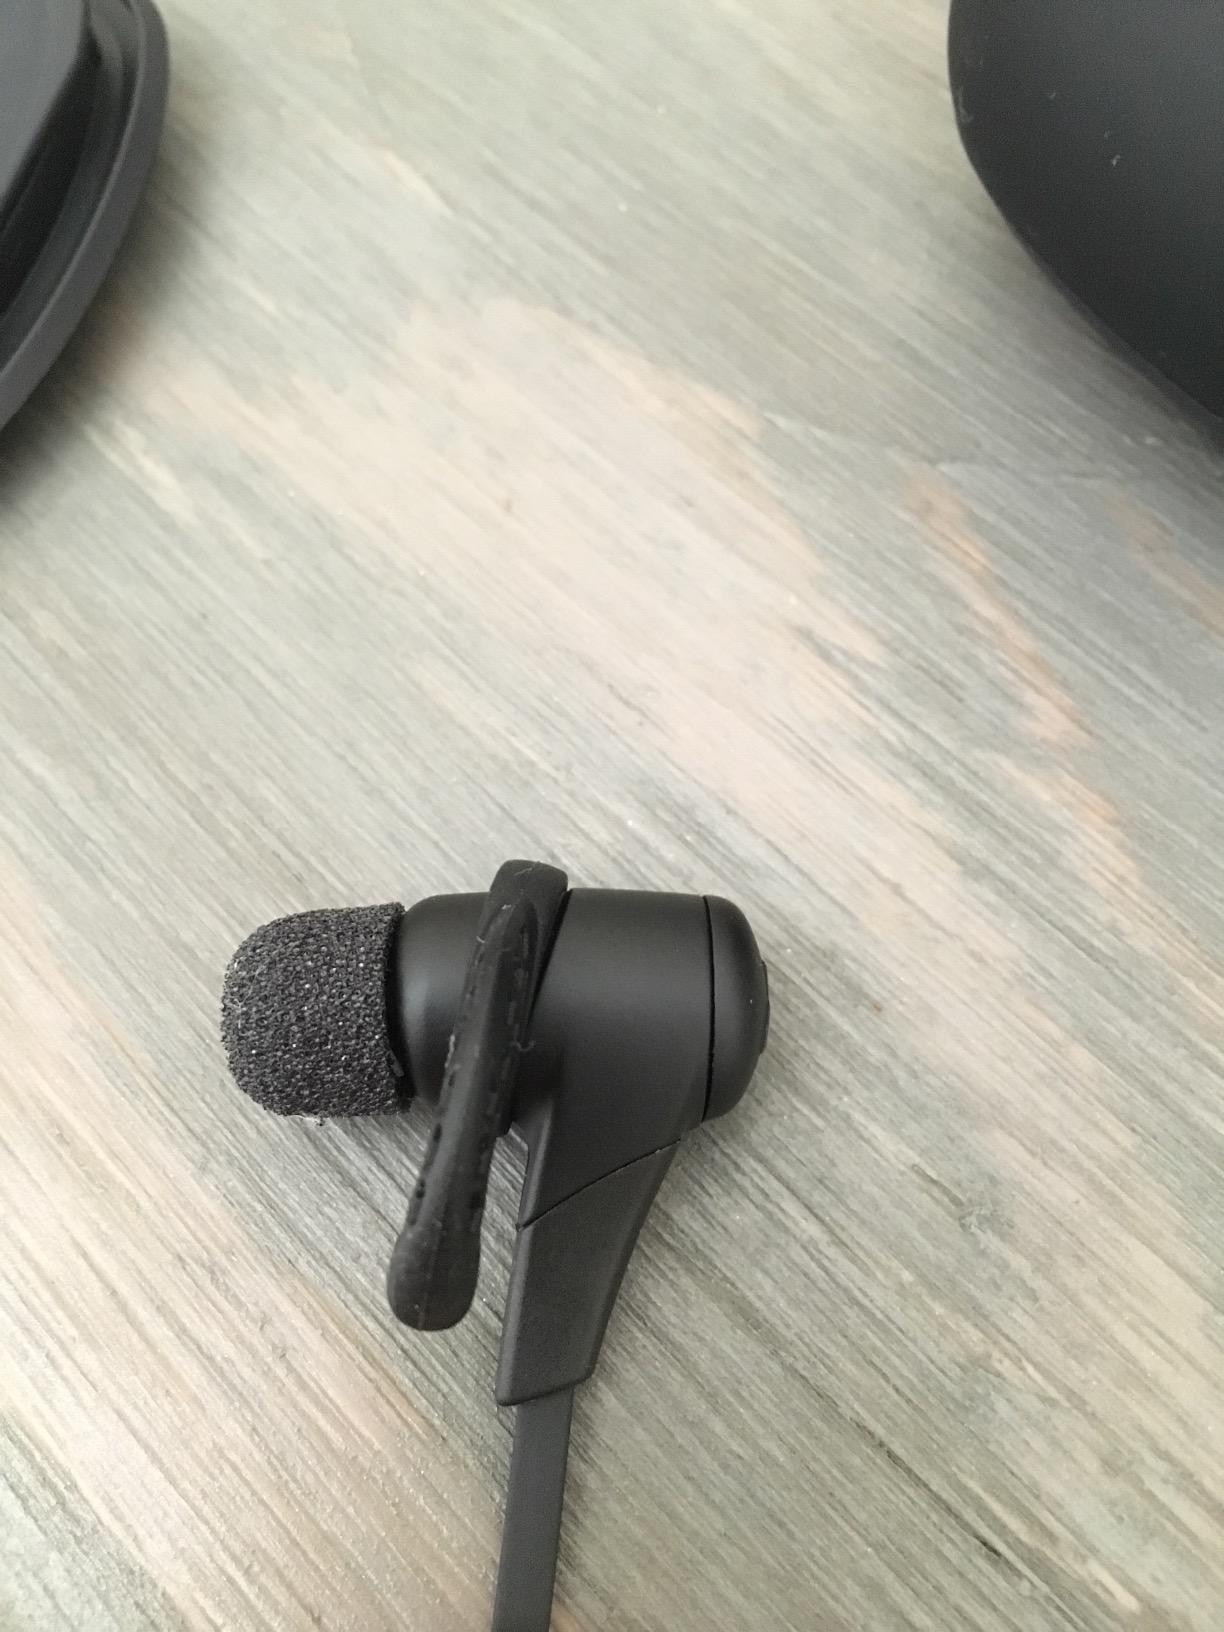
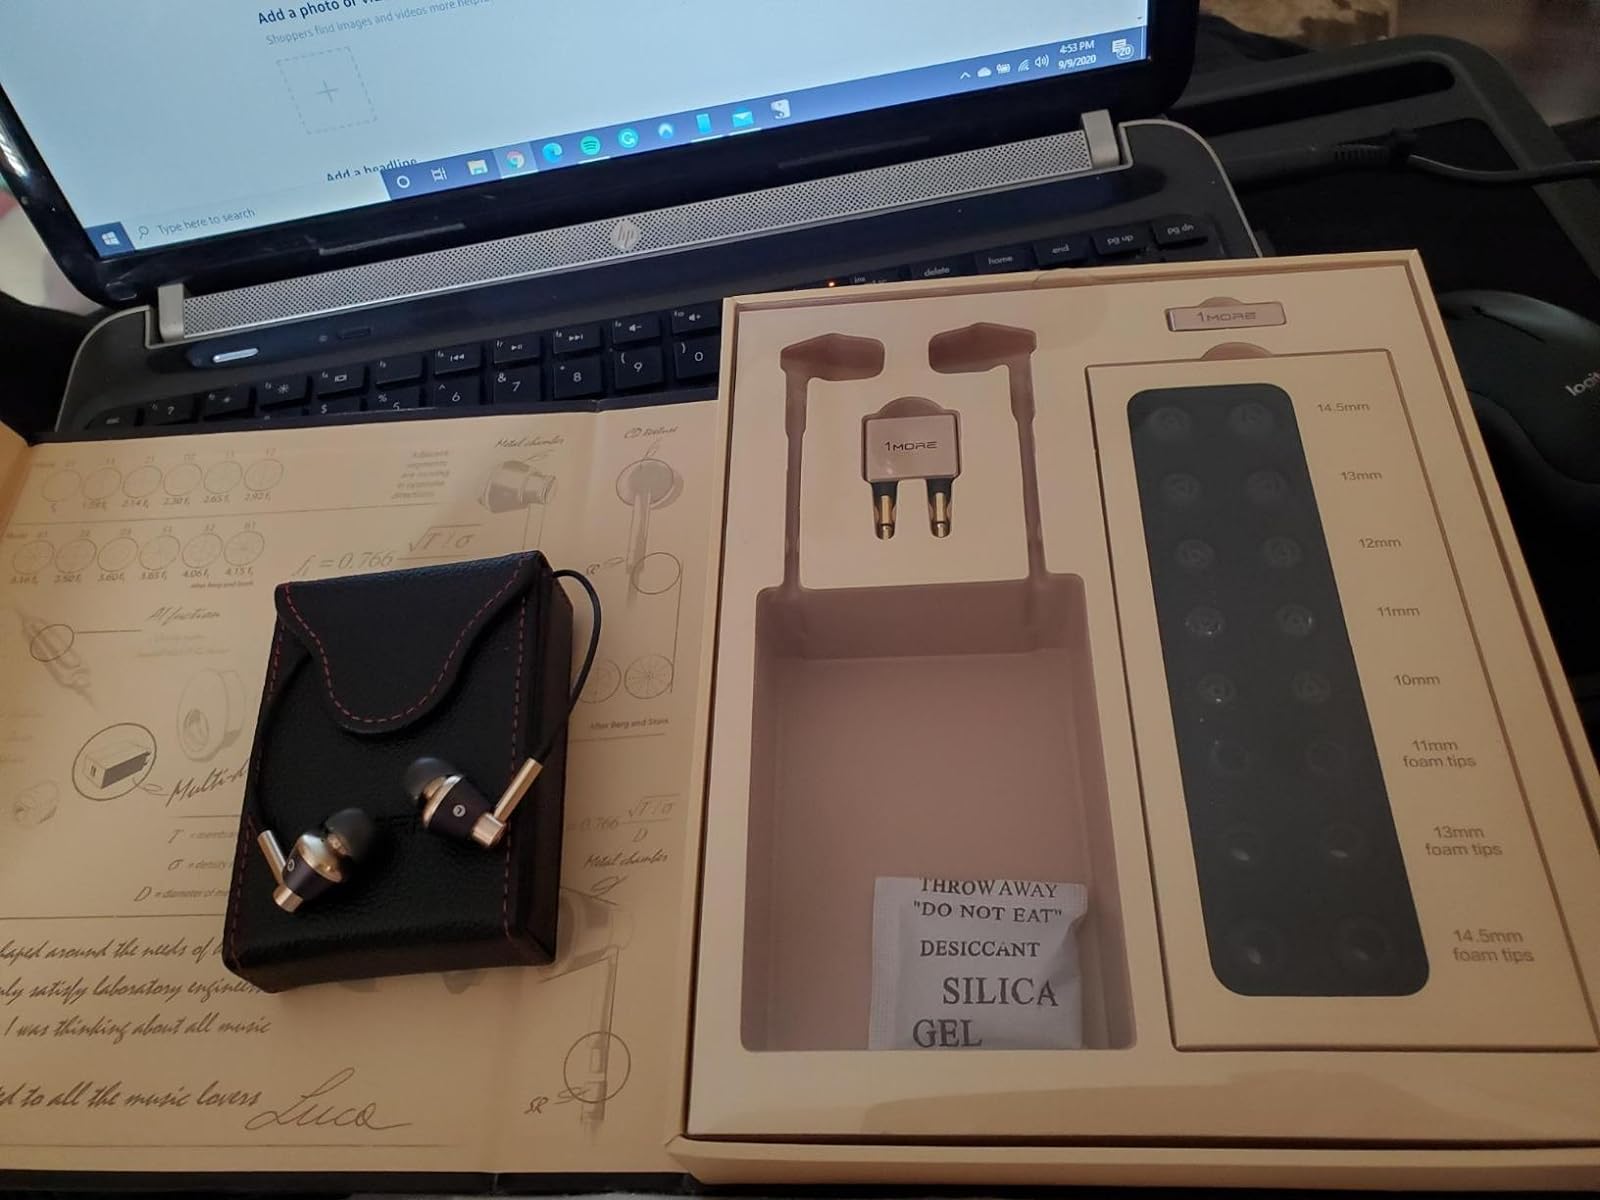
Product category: headphones
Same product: no